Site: brandenburg
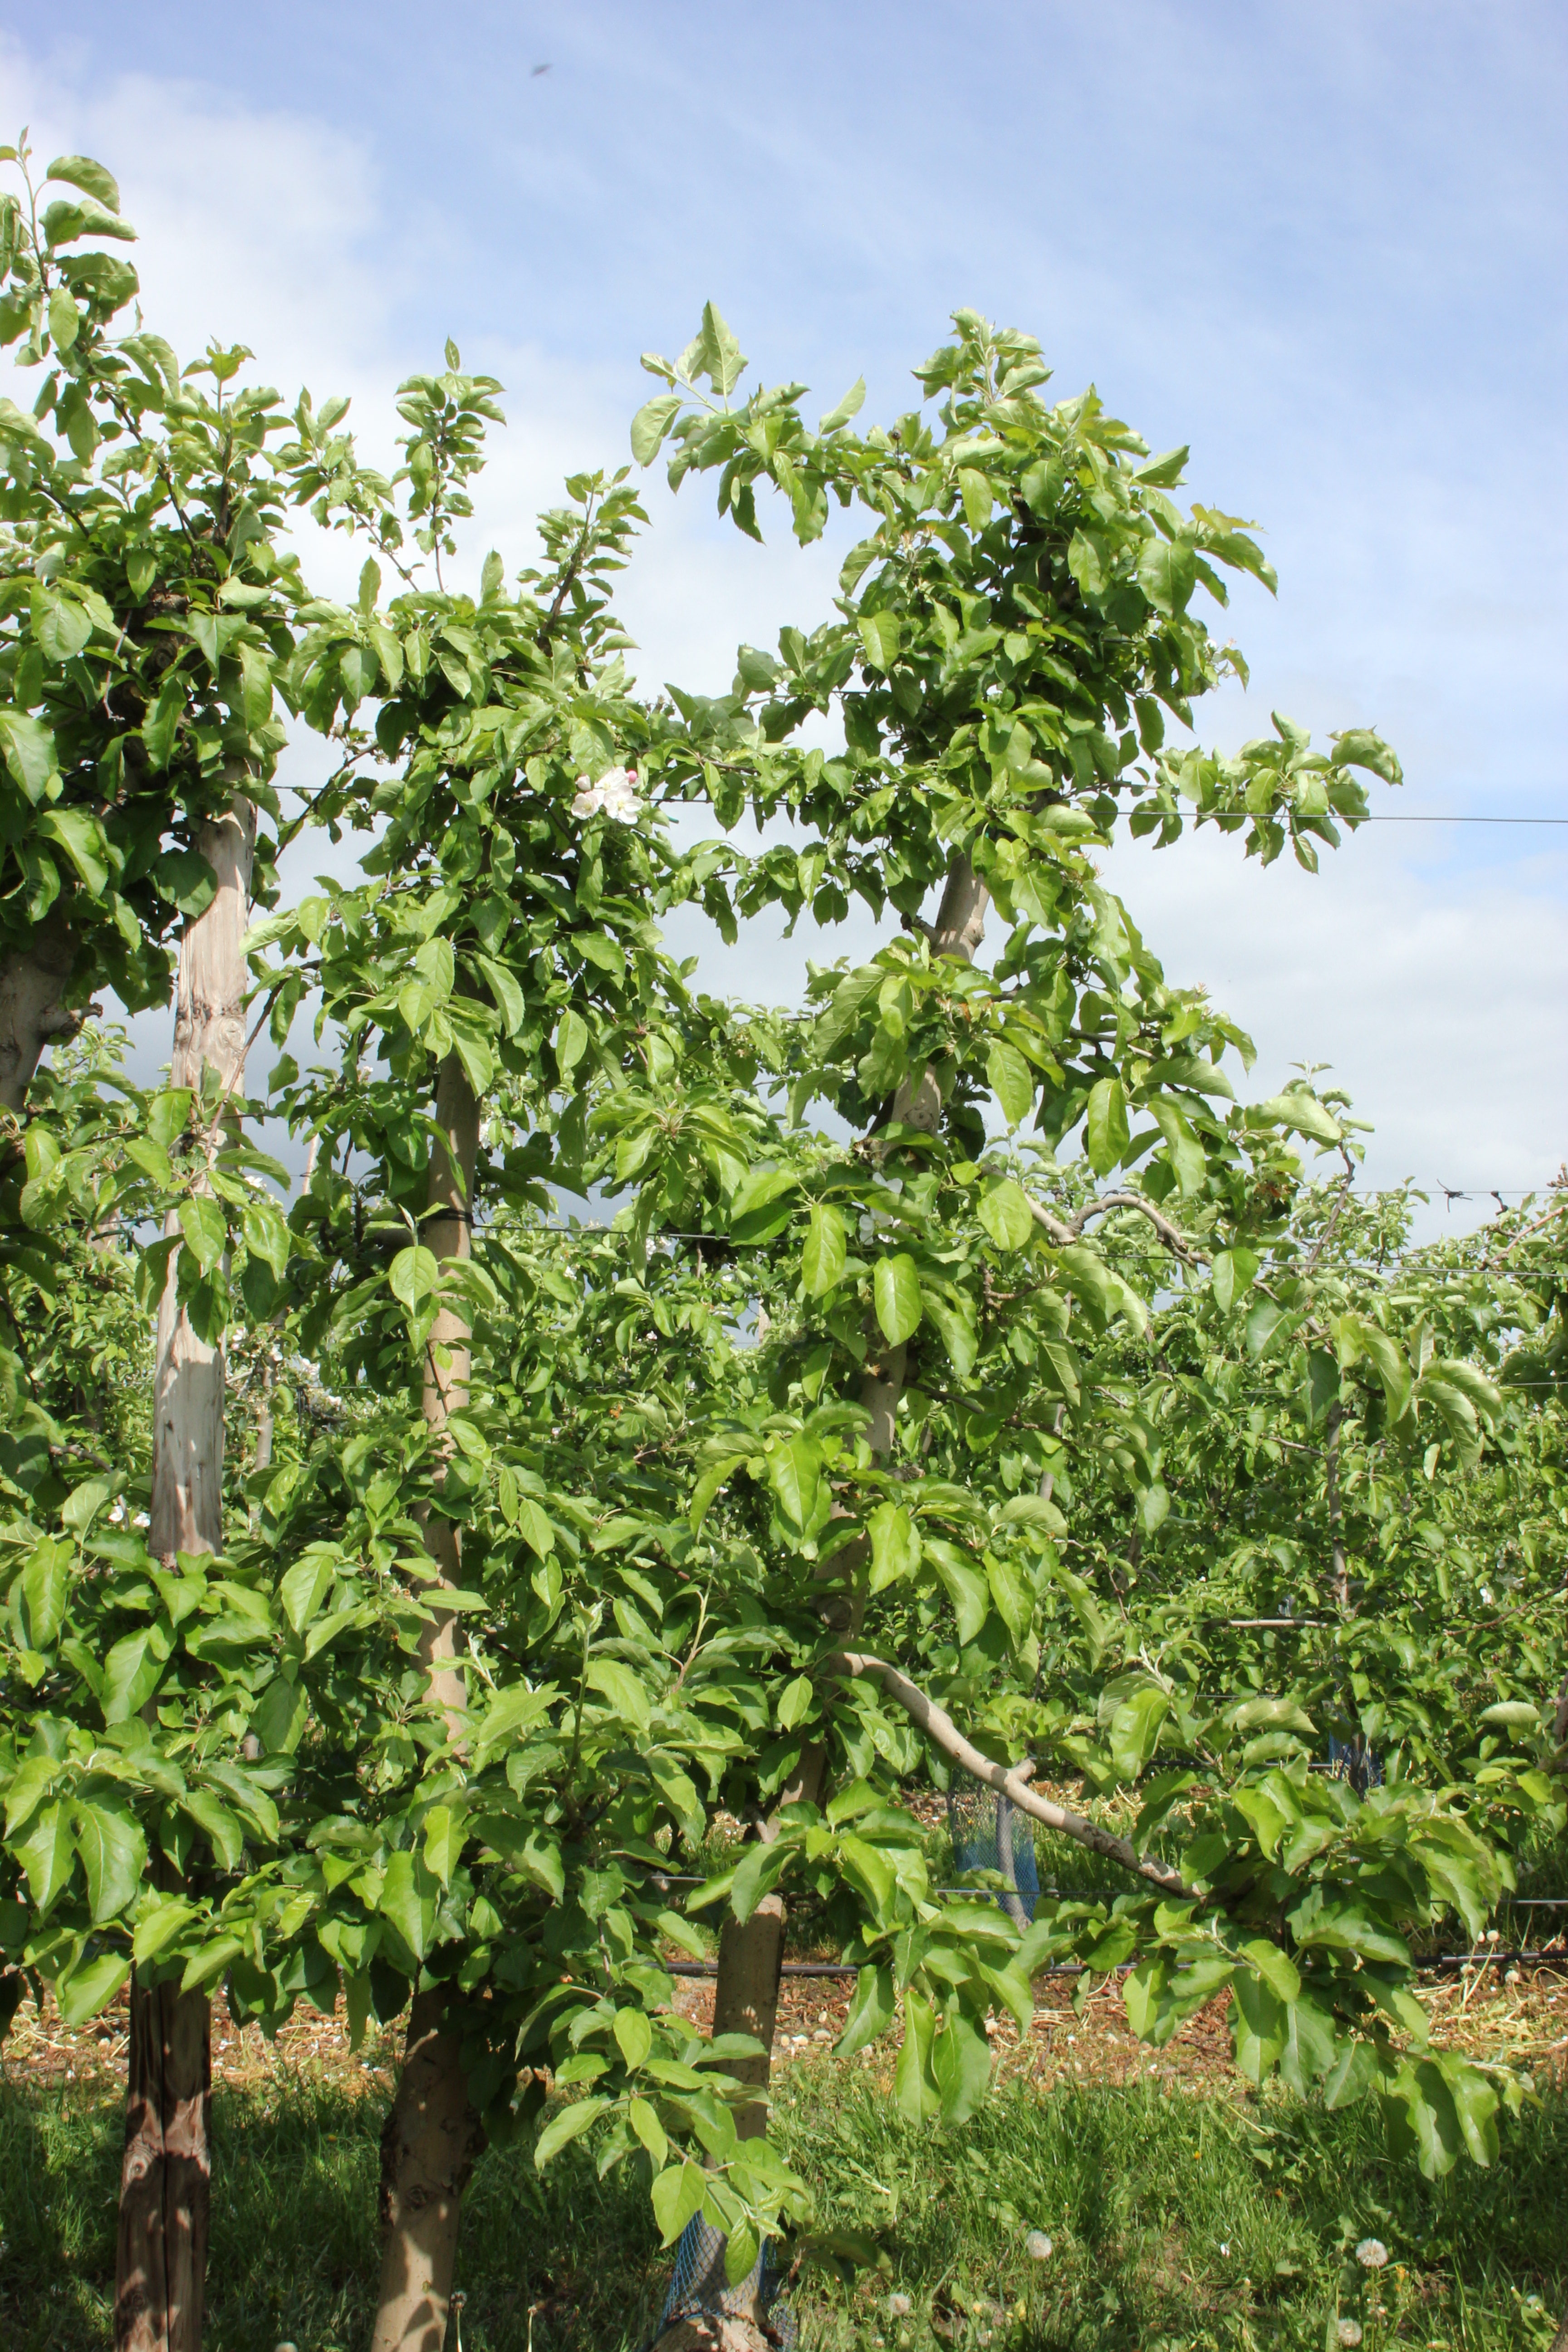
Growth stage (BBCH 67): Flowering